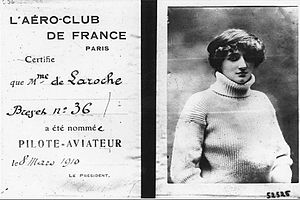
Flyvecertifikat
Verdens første flycertifikat udstedt til en kvinde. Certifikatet blev udstedt i 1910 af L'Aero-club de France, under Fédération Aéronautique Internationale.
Et flyvecertifikat er et certifikat, som kræves for at få lov til at føre civile luftfartøjer. Der findes forskellige typer af flyvecertifikater. Uddannelsen der fører til et flyvecertifikat skal tages ved en godkendt flyveskole. Siden omkring 1919 er flyvecertifikater blevet udstedt af statslige luftfartsmyndigheder; i Danmark udstedes flyvecertifikater af Trafik-, Bygge- og Boligstyrelsen. I EU's medlemsstater udstedes flyvecertifikater i henhold til retningslinjer fra Det Europæiske Luftfartssikkerhedsagentur.